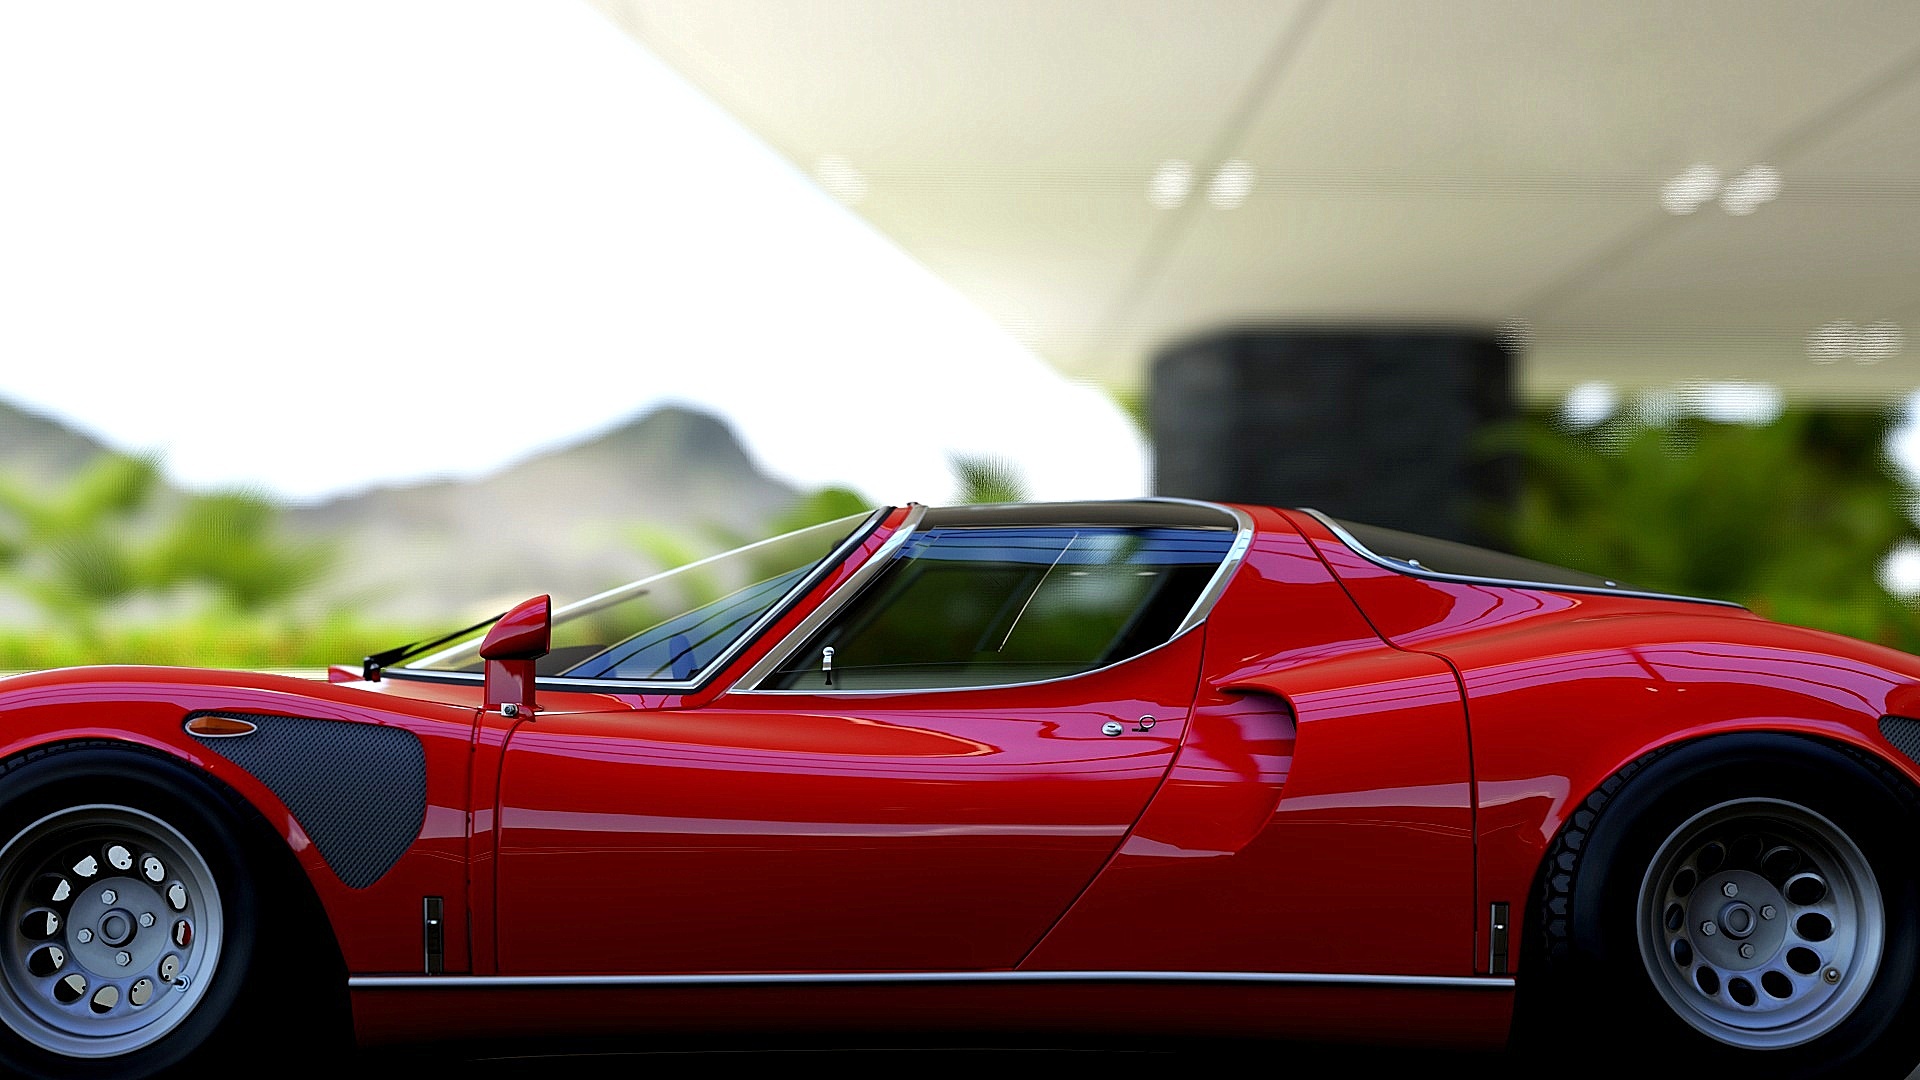
car, vehicle, sports car, race car, supercar, land vehicle, automobile make, automotive design, luxury vehicle, porsche 904, lamborghini miura